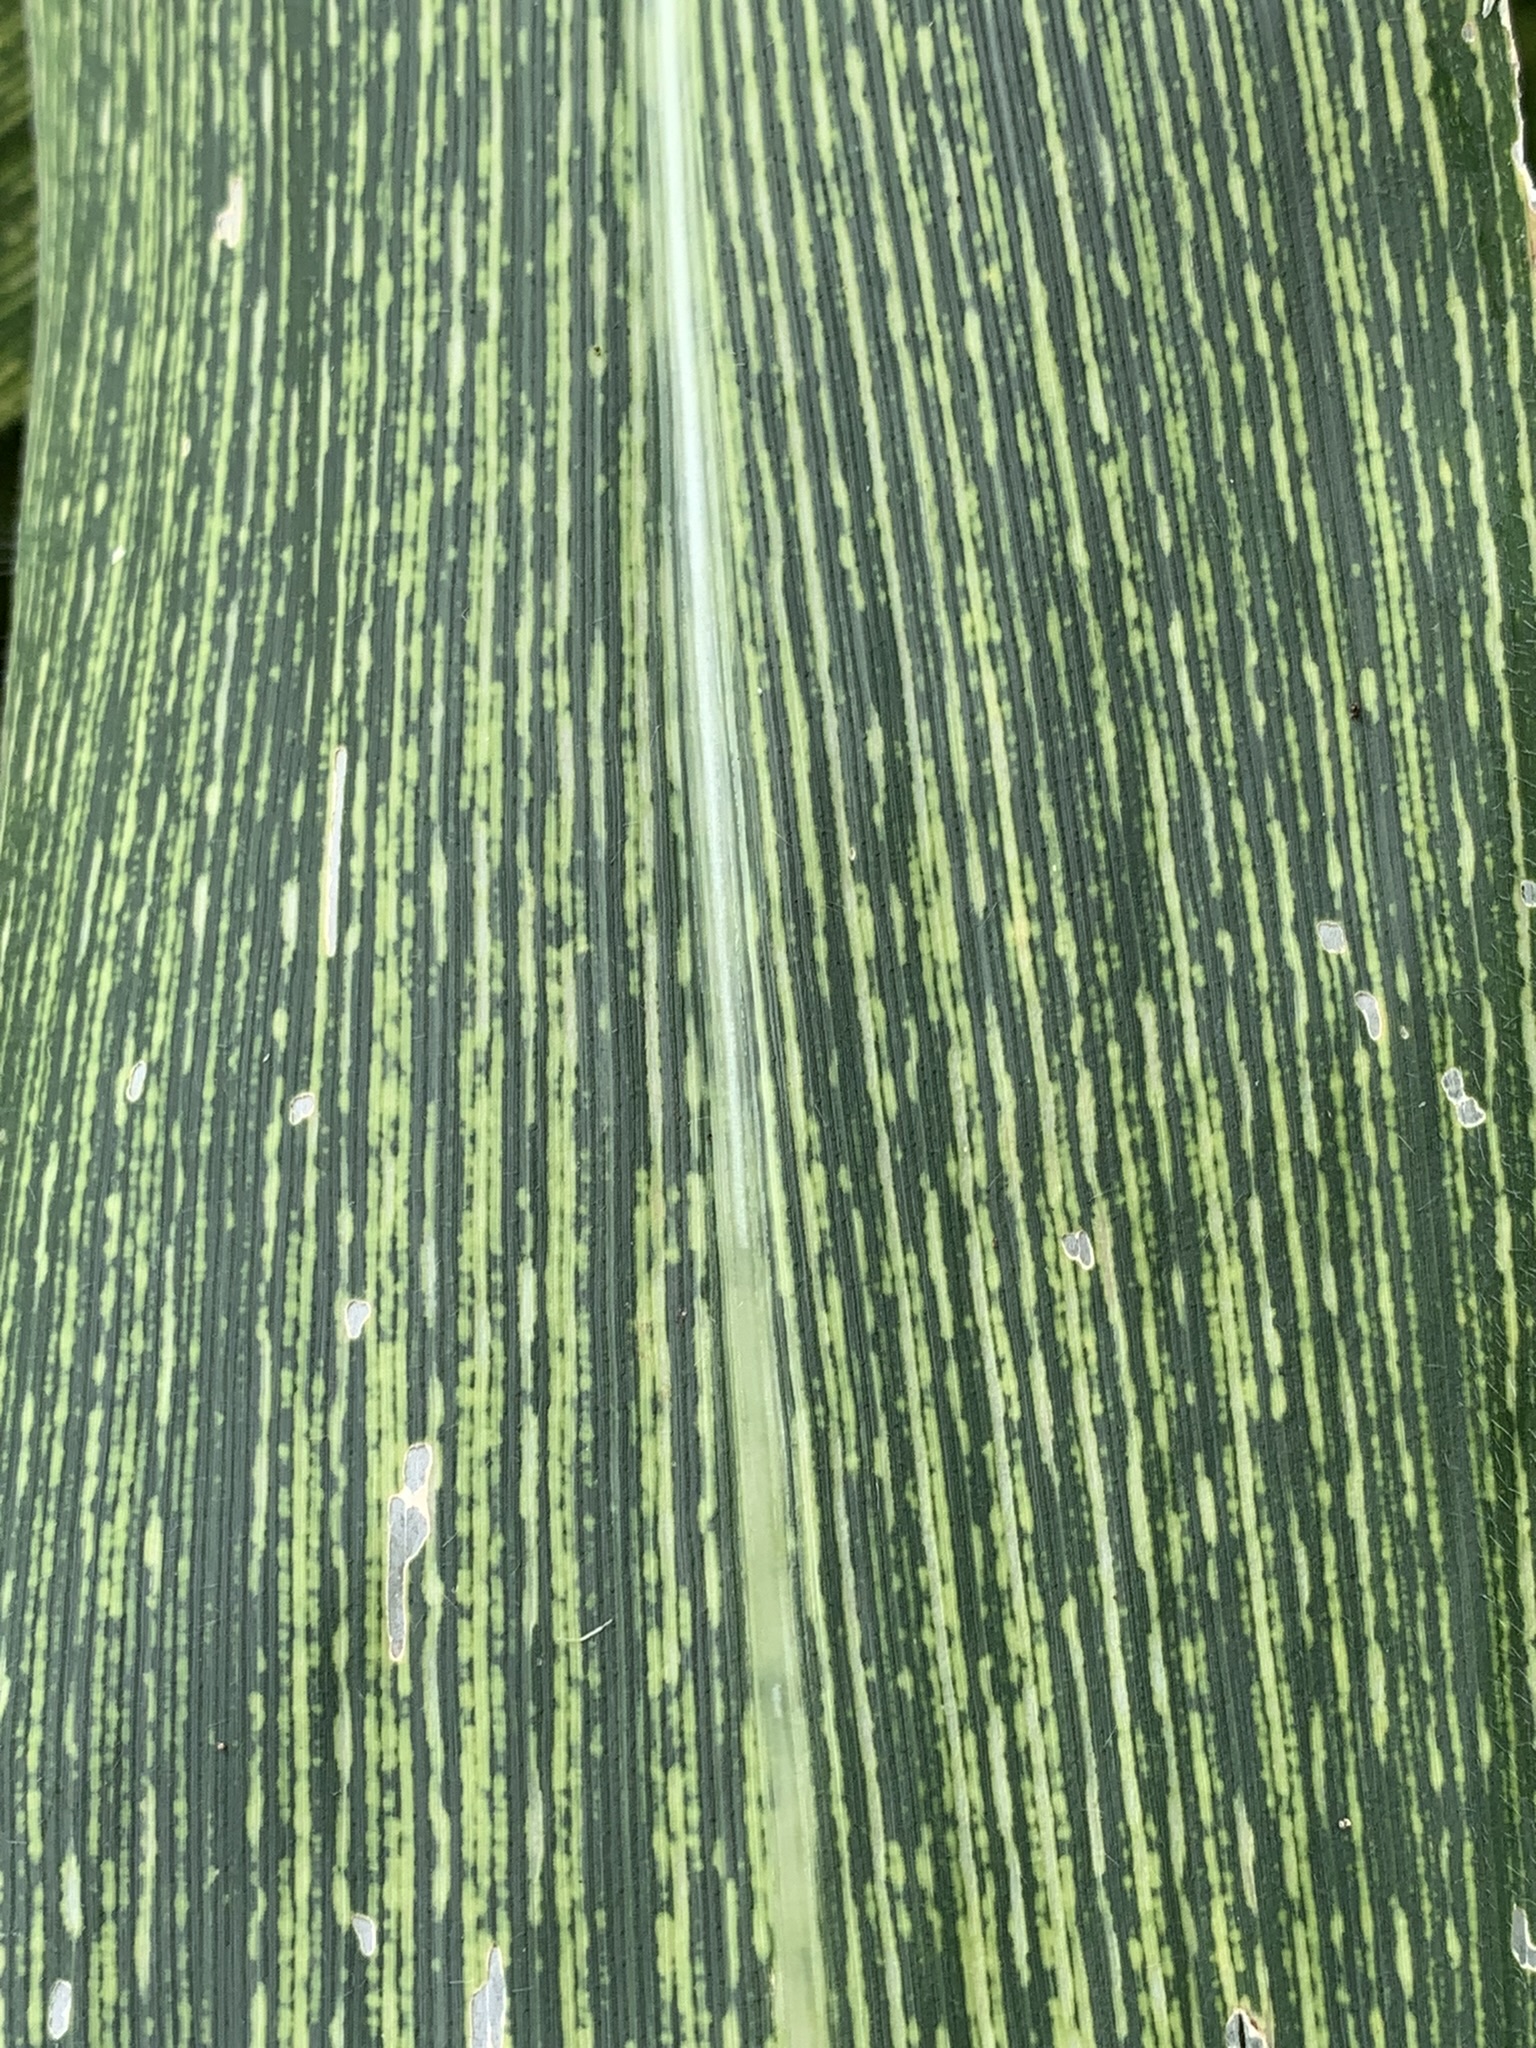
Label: MSV